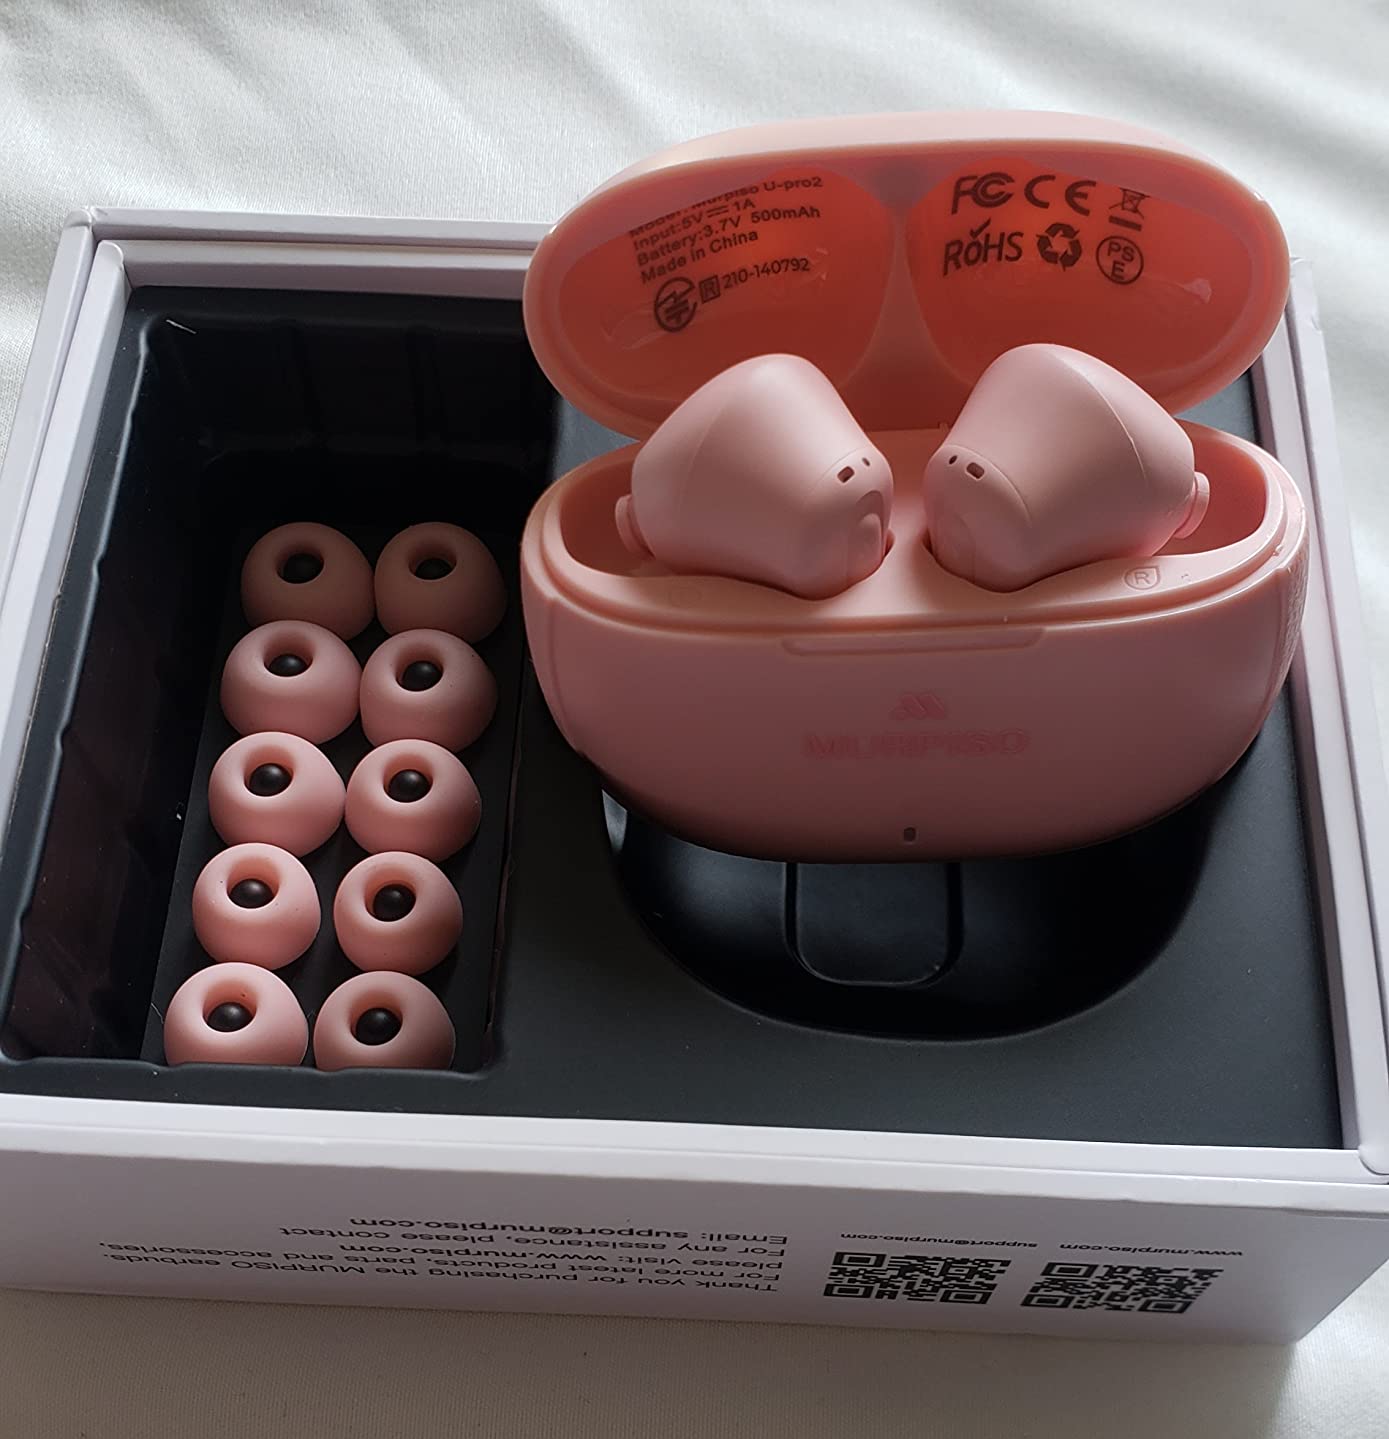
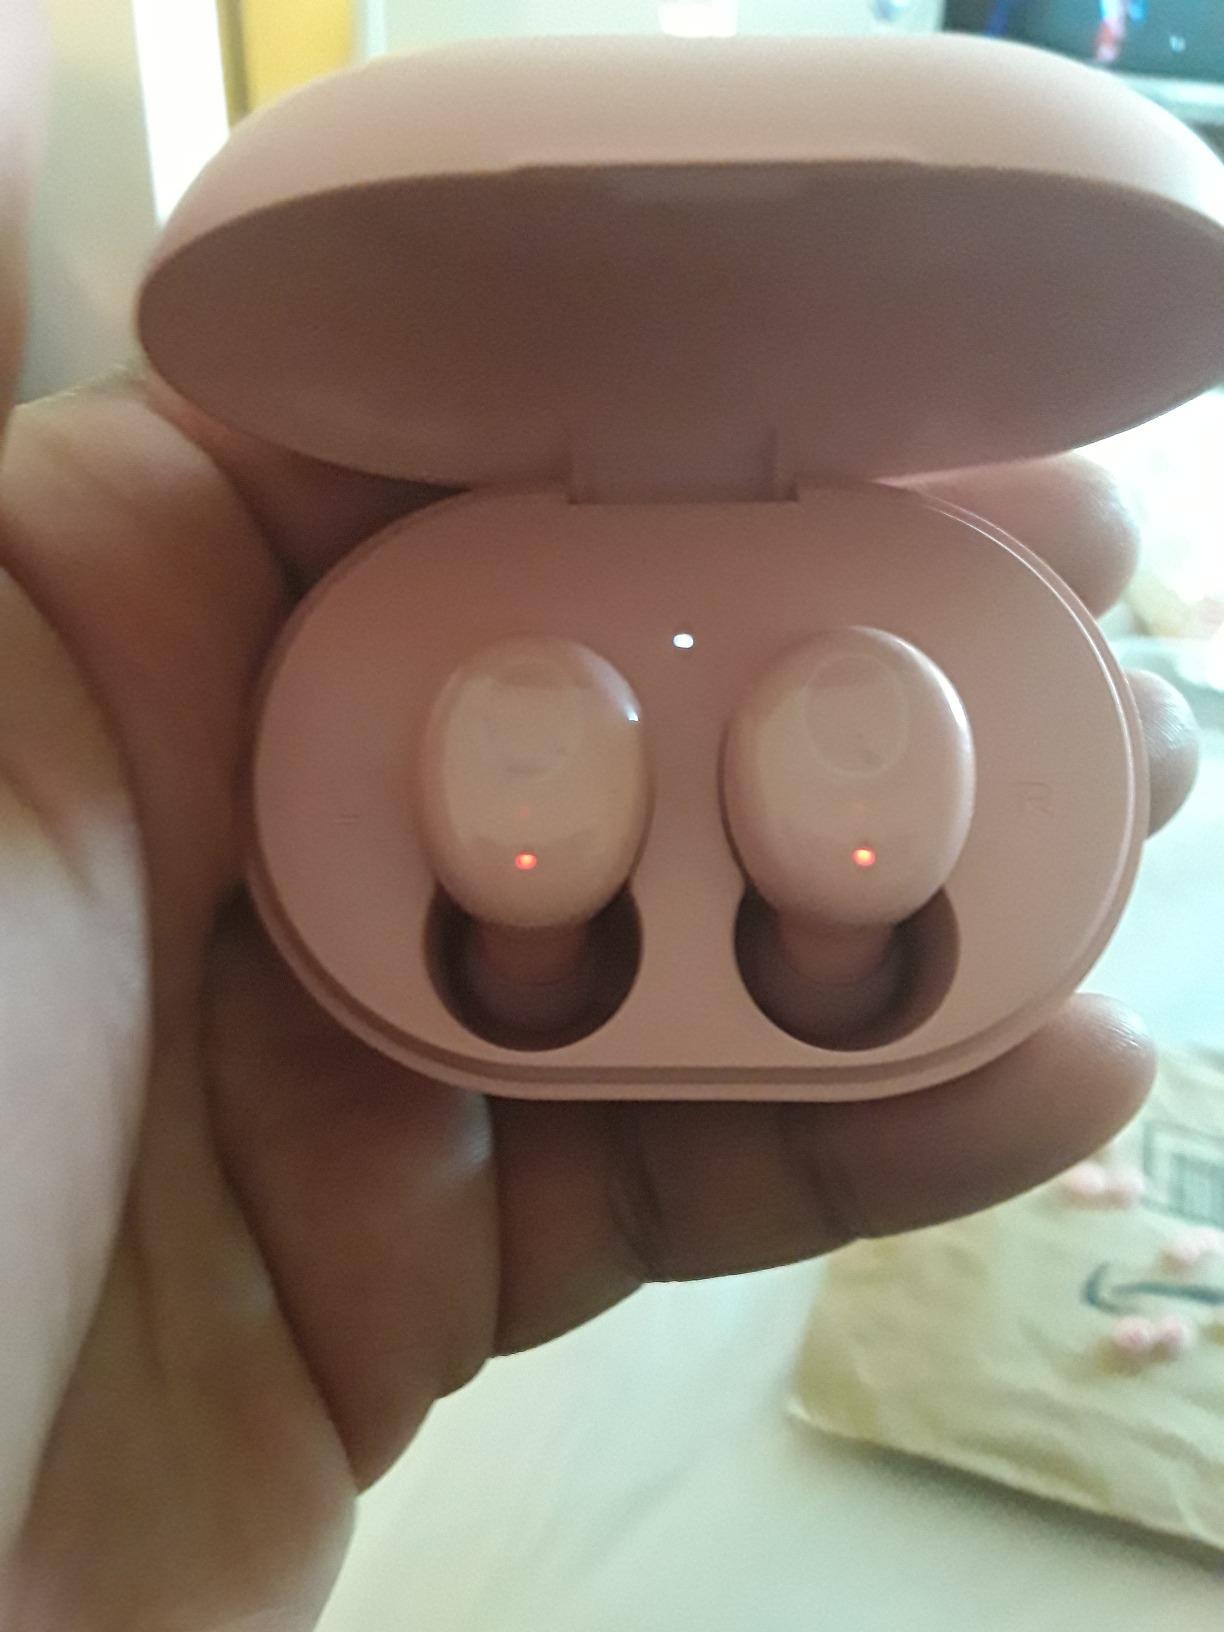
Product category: earbuds
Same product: no